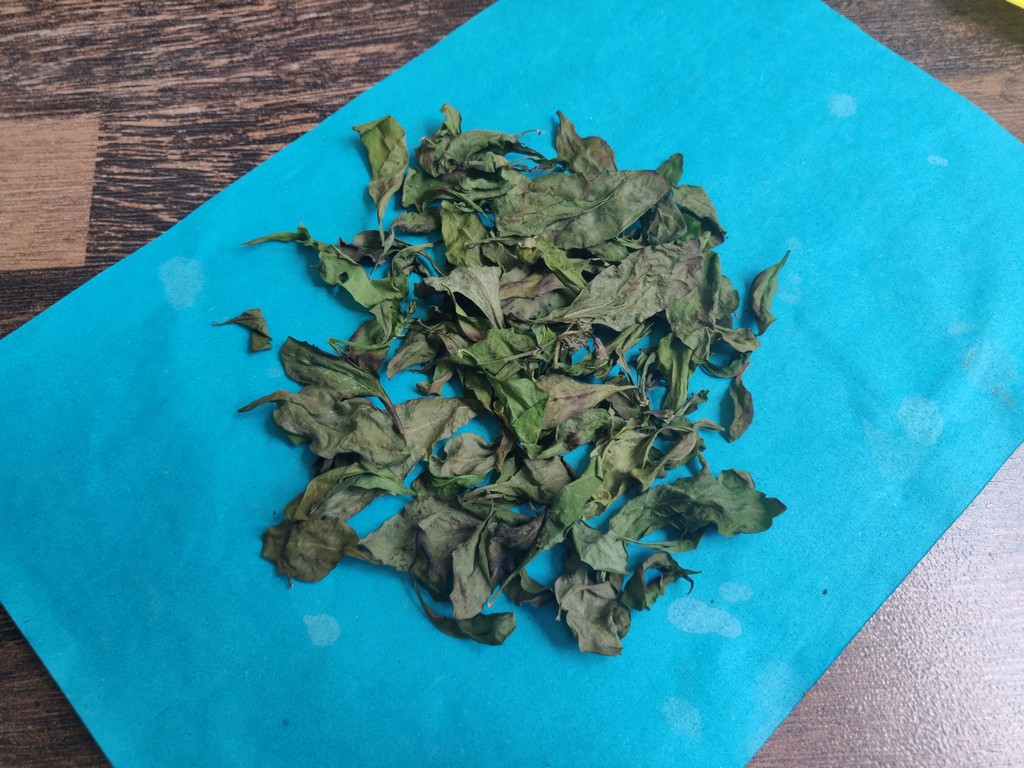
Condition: Dried
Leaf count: multiple
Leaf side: unknown